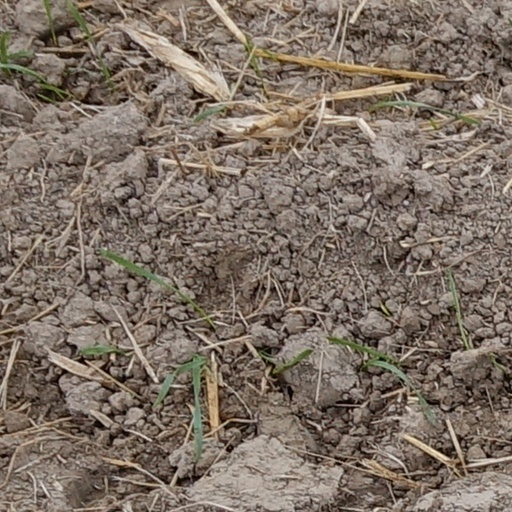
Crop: wheat